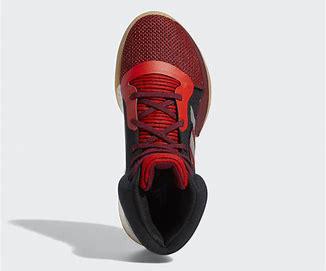
Brand: Adidas
Model: Marquee Boost